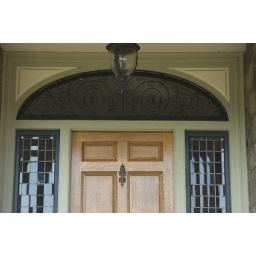
Front door of the Idlewilde Inn bed and breakfast in Watkins Glen, NY